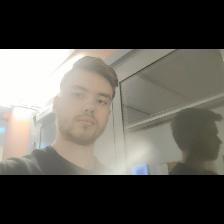
Label: Human